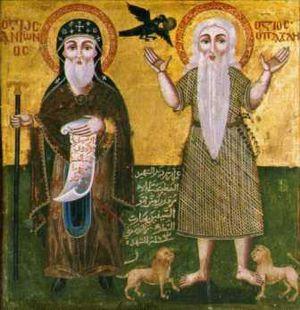
Icône copte
Le rite copte ou rite alexandrin est le rite liturgique employé par l'Église copte orthodoxe et l'Église catholique copte.
L'hésychasme est une pratique spirituelle mystique enracinée dans la tradition de l'Église orthodoxe et observée par l'hésychaste.